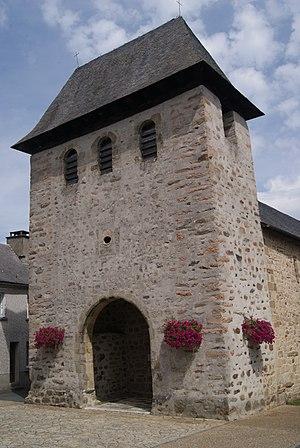
Cet article recense les monuments historiques de la Corrèze, en France.
L'église Saint-Martin est une église catholique située à Albussac, dans le département français de la Corrèze.
Albussac est une commune française située dans le département de la Corrèze, en région Nouvelle-Aquitaine. Ses habitants sont appelés les Albussacois et les Albussacoises.